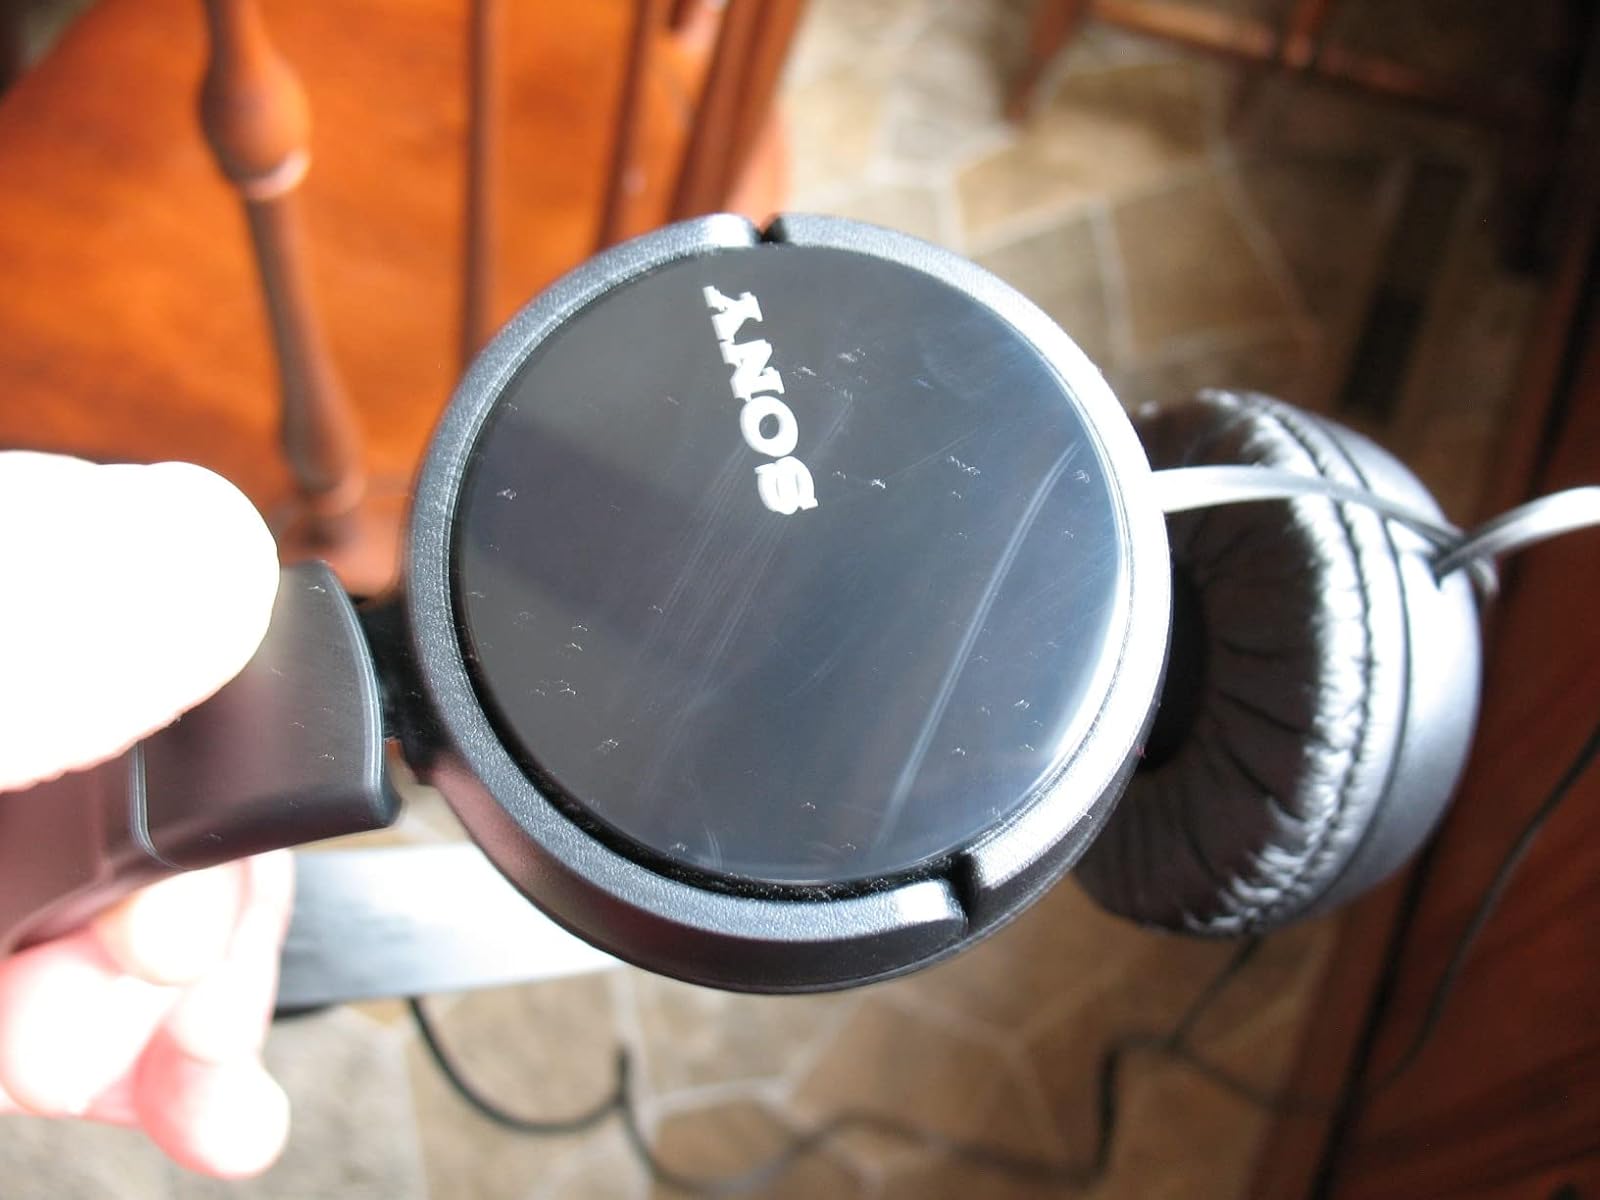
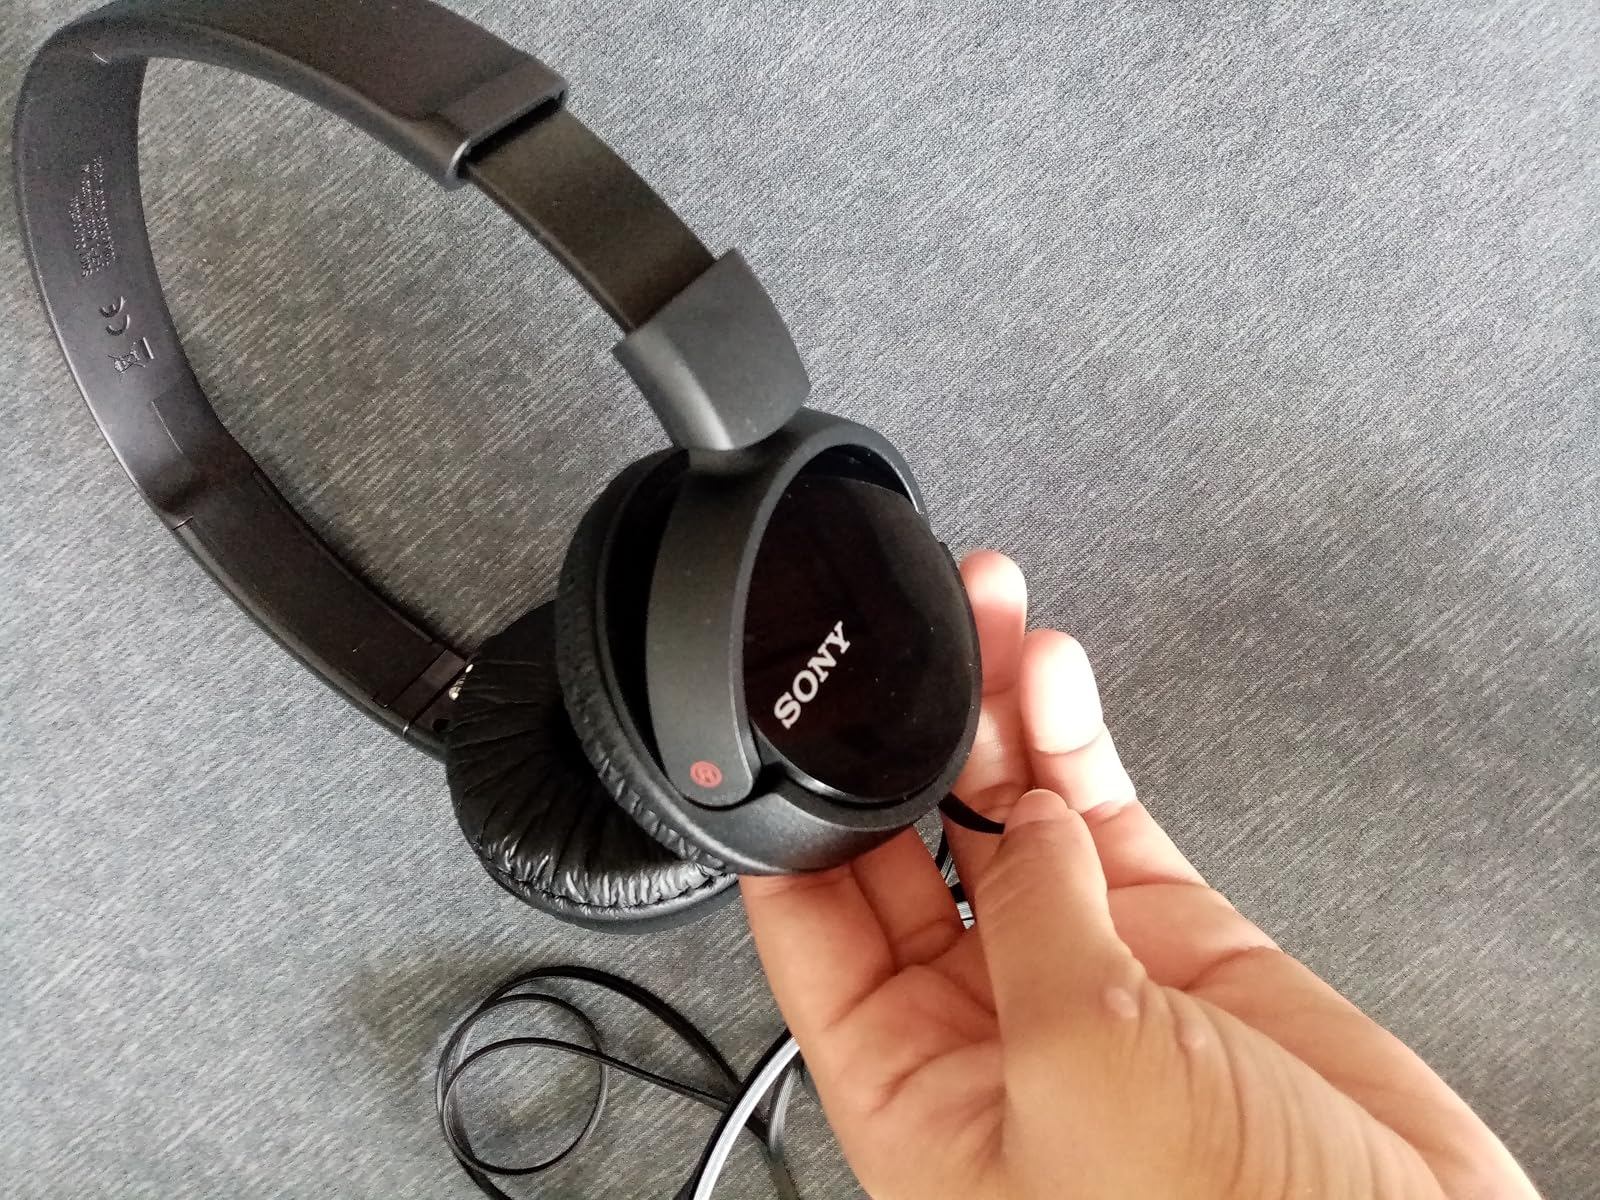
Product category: headphones
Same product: yes